Teratology

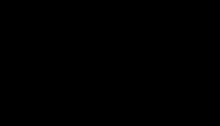
Thalidomide chemical structure. The chemical structure of thalidomide allows it to act as a DNA intercalating agent.

Thalidomide, also known as Thalomid, was used in the mid-1900s primarily, as a sedative. It is a drug that was first introduced in Germany and spread to other countries as a therapeutic prescription from the 1950s to early 1960s in Europe as an anti-nausea medication to alleviate morning sickness among pregnant women. While the exact mechanism of action of thalidomide is not known, it is thought to be related to inhibition of angiogenesis through interaction with the insulin like growth factor(IGF-1) and fibroblast like growth factor 2 (FGF-2) pathways. This drug acted upon the immune system causing the overall blood cell count be reduced after repeated usage and hindered the generation of the cells. In the 1960s, it became apparent that thalidomide altered embryo development and led to limb deformities such as thumb absence, underdevelopment of entire limbs, or phocomelia. It is among the first known drugs that research pointed towards the possibility of it causing birth defects. Thalidomide may have caused teratogenic effects in over 10,000 babies worldwide. As it became more well known, other uses were found, such as its use in leprosy treatment, cancer treatment, and HIV infections.